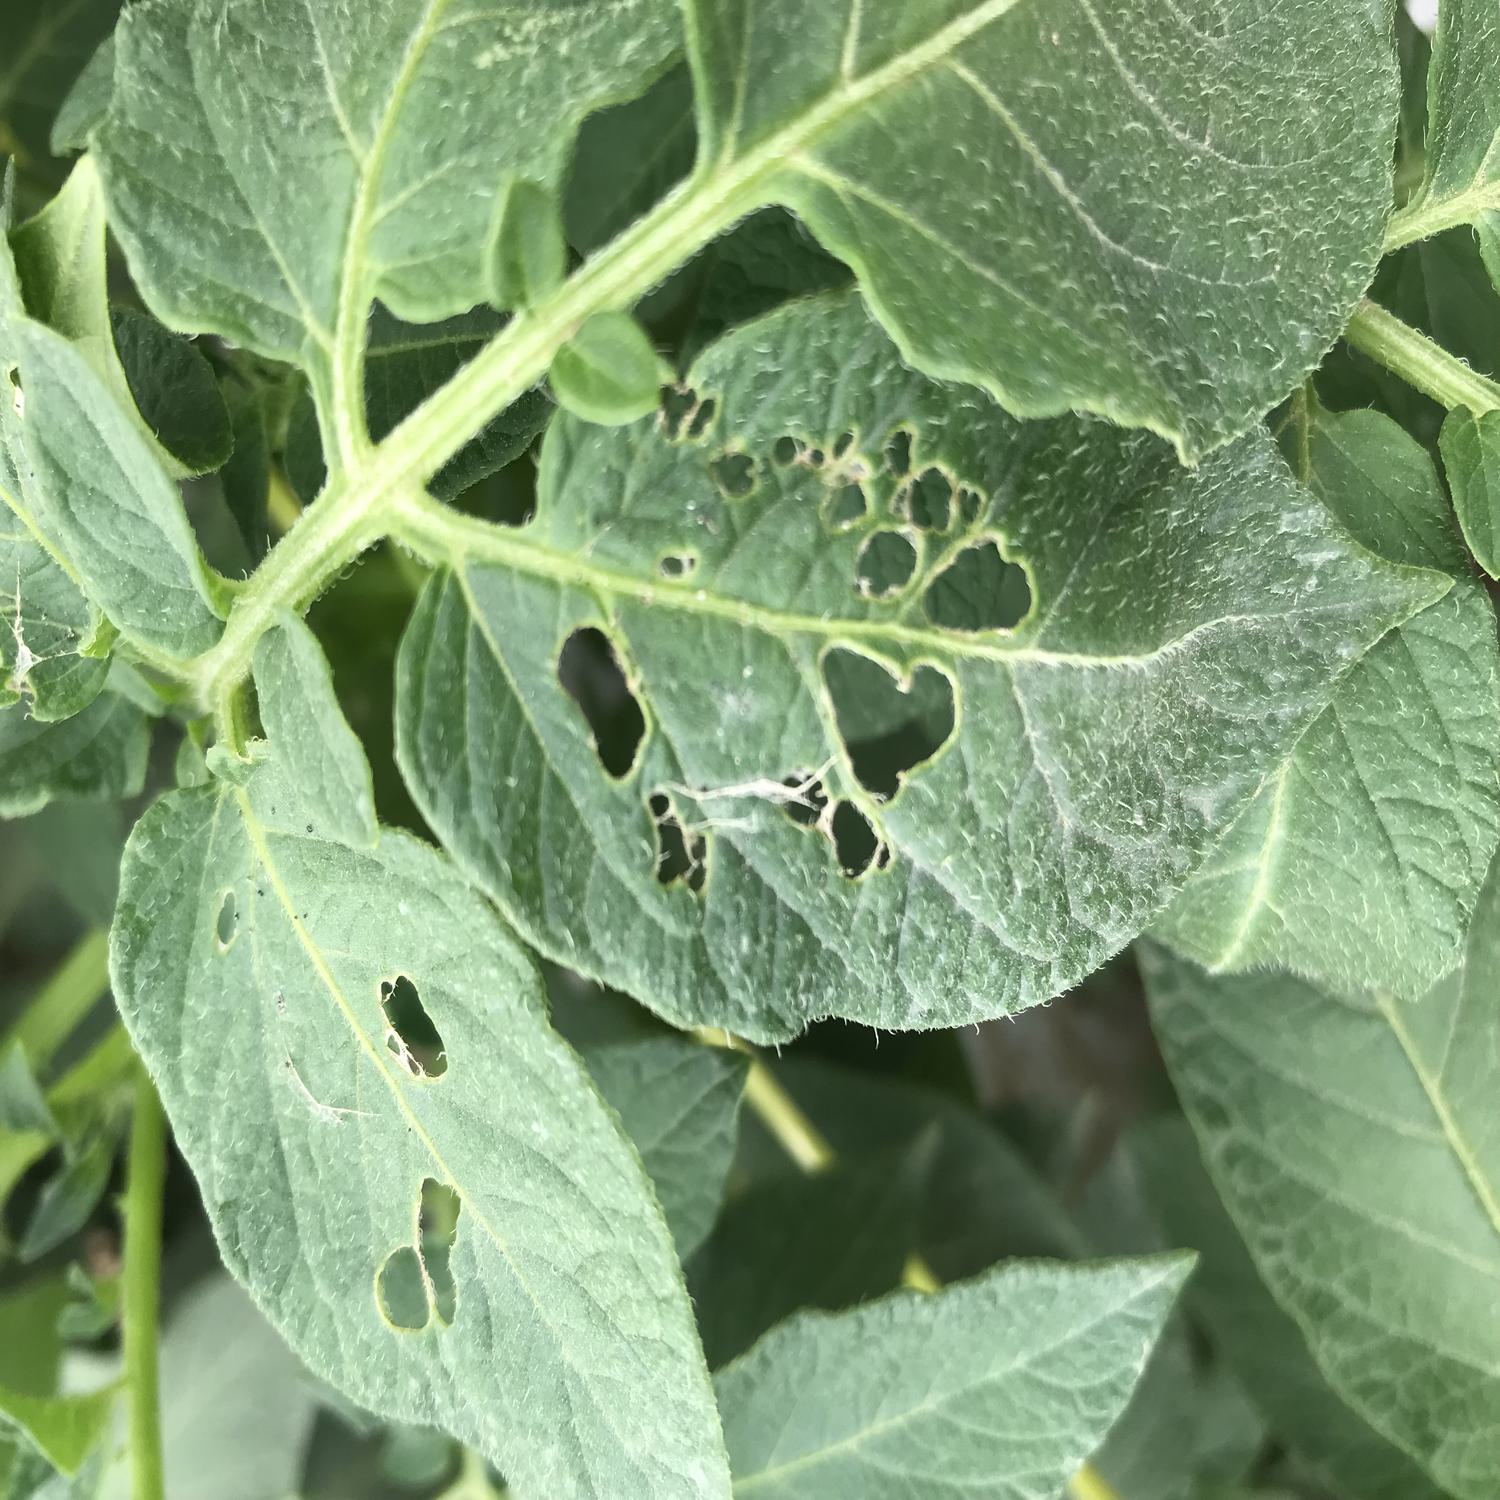
Label: Pest